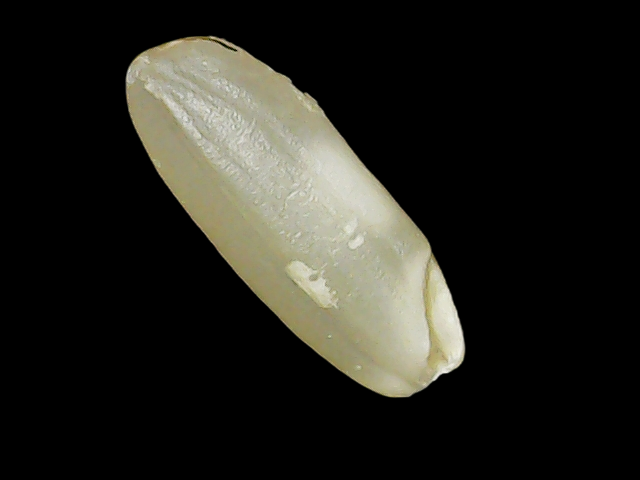
Rice variety: Binadhan23